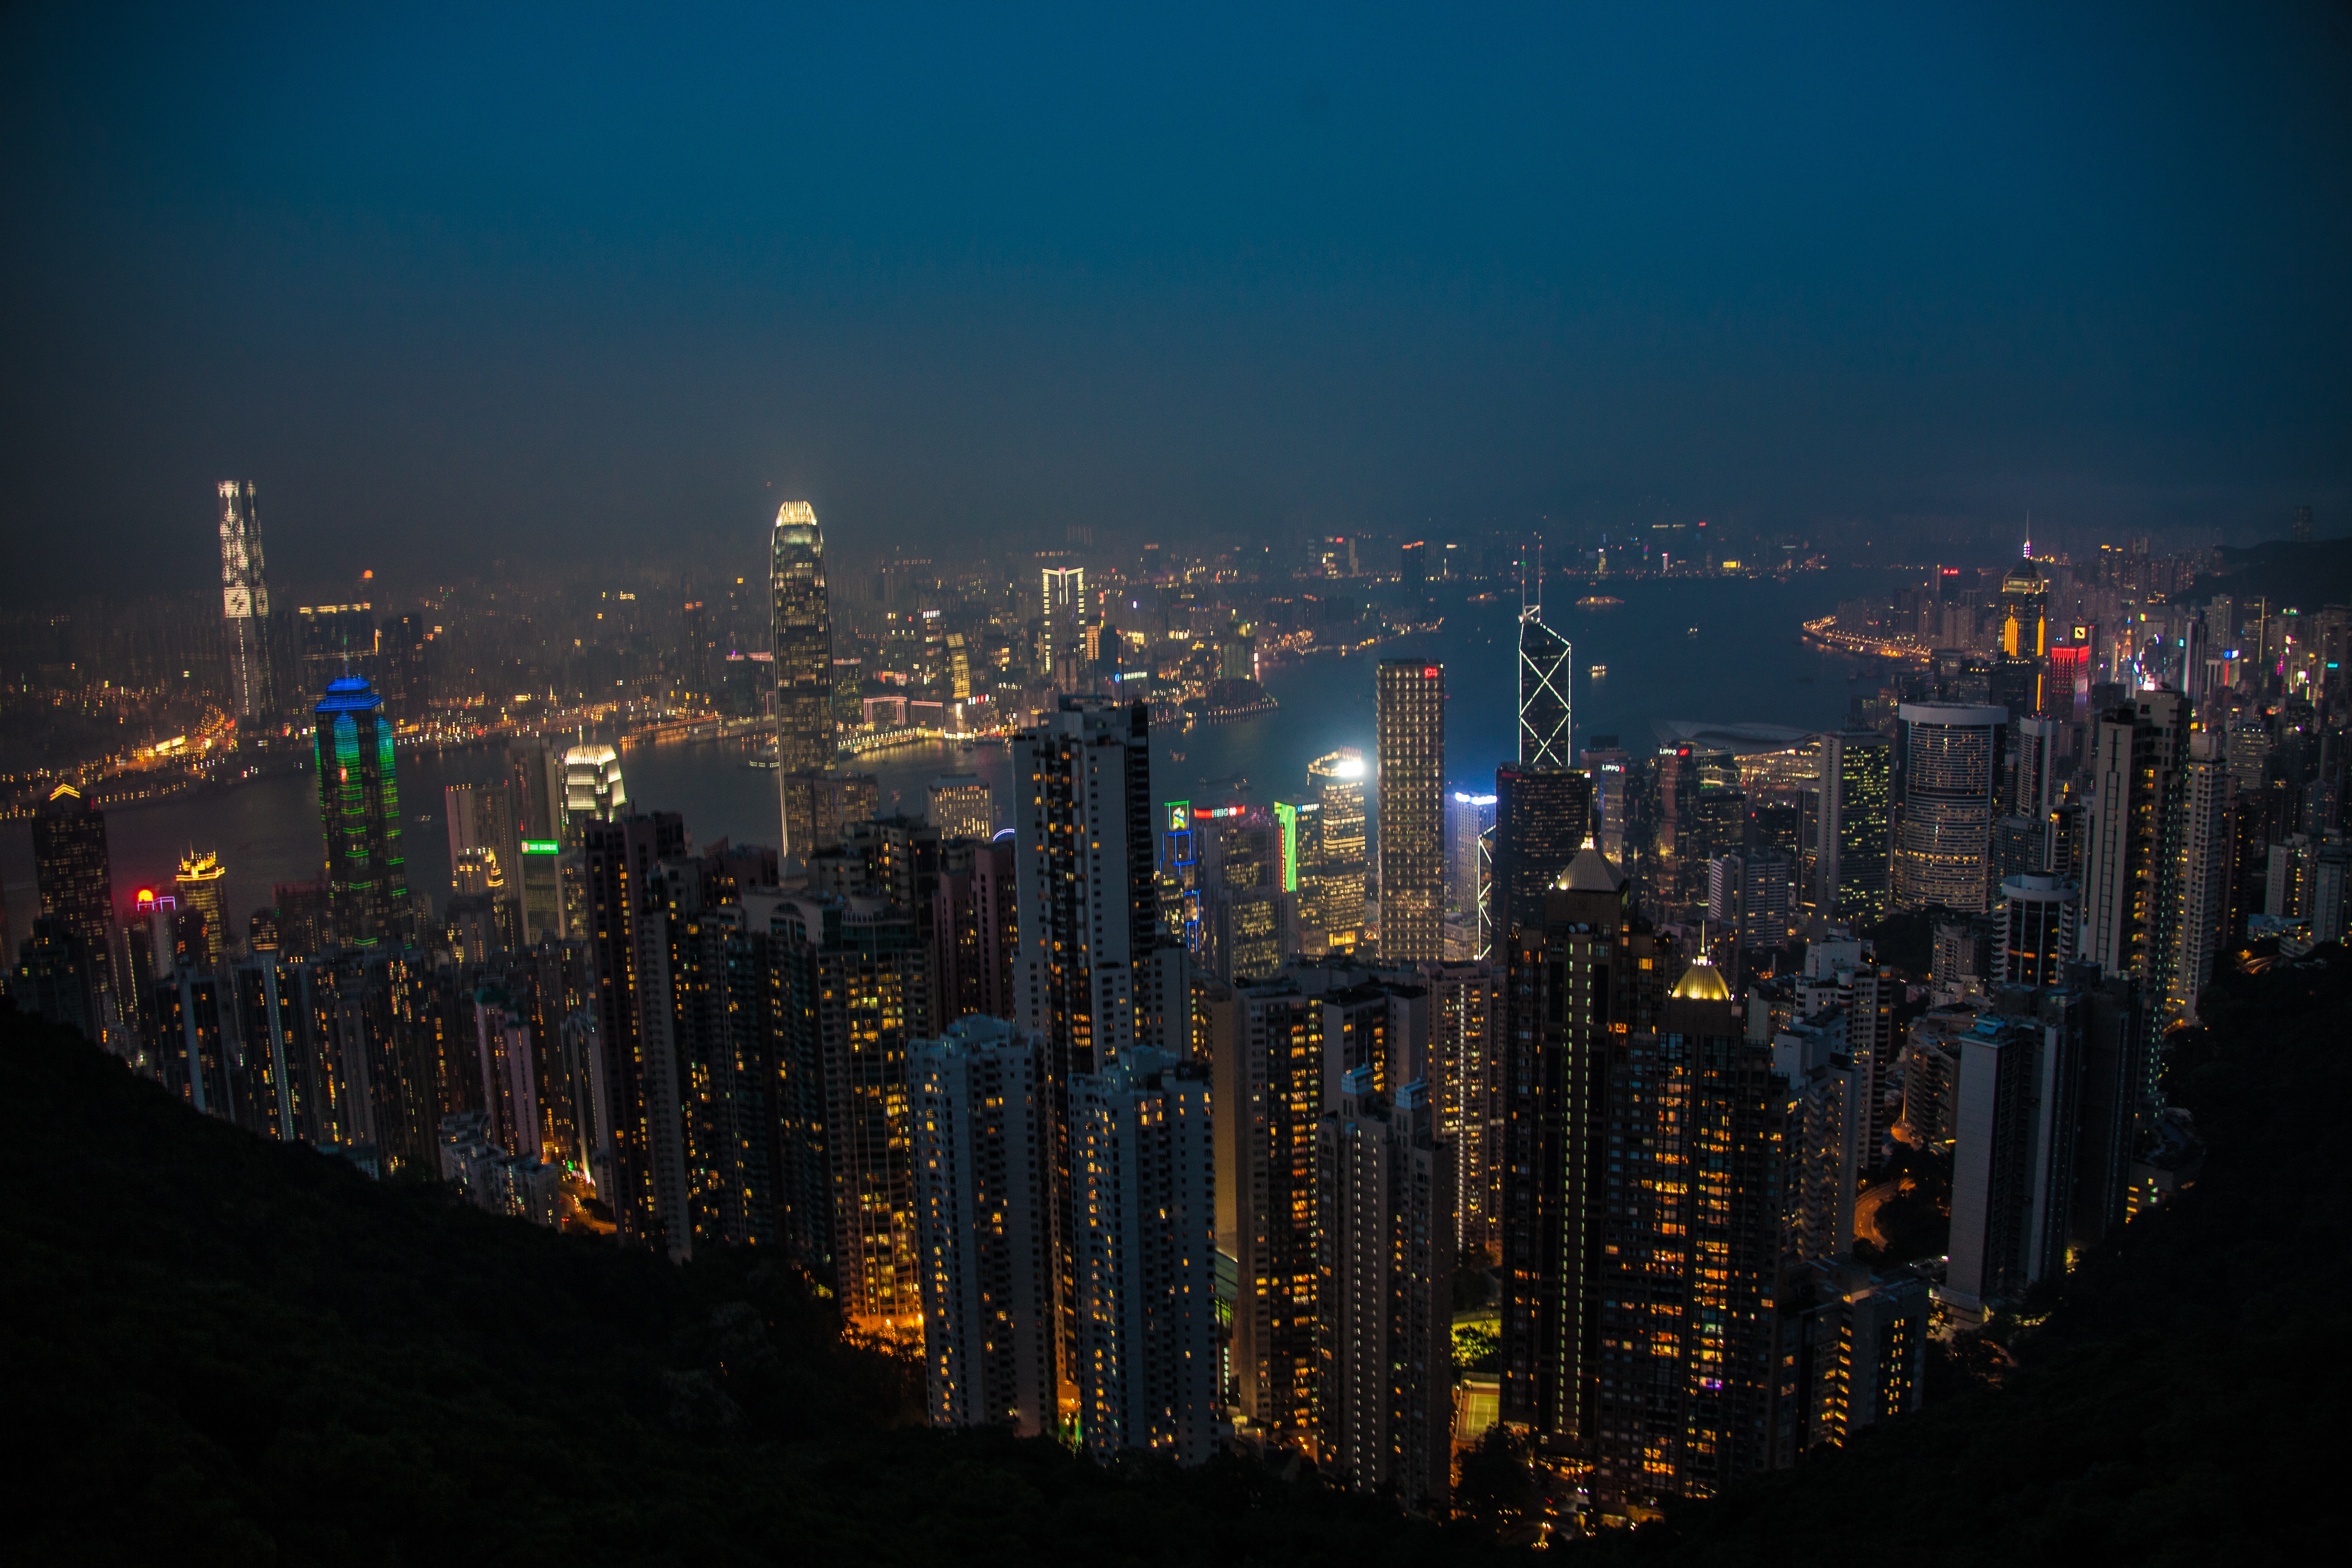
horizon, skyline, night, city, skyscraper, cityscape, downtown, dusk, evening, darkness, hong kong, metropolis, aerial photography, urban area, victoria peak, geographical feature, human settlement, atmosphere of earth, metropolitan area